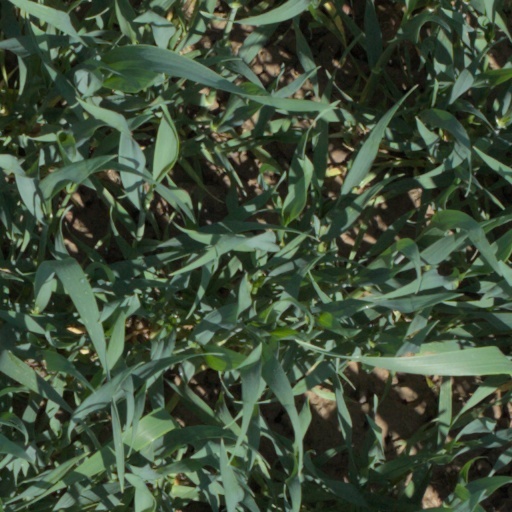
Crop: wheat